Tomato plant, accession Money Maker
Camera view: tilt-top (135 deg); turntable rotation: 210 degrees
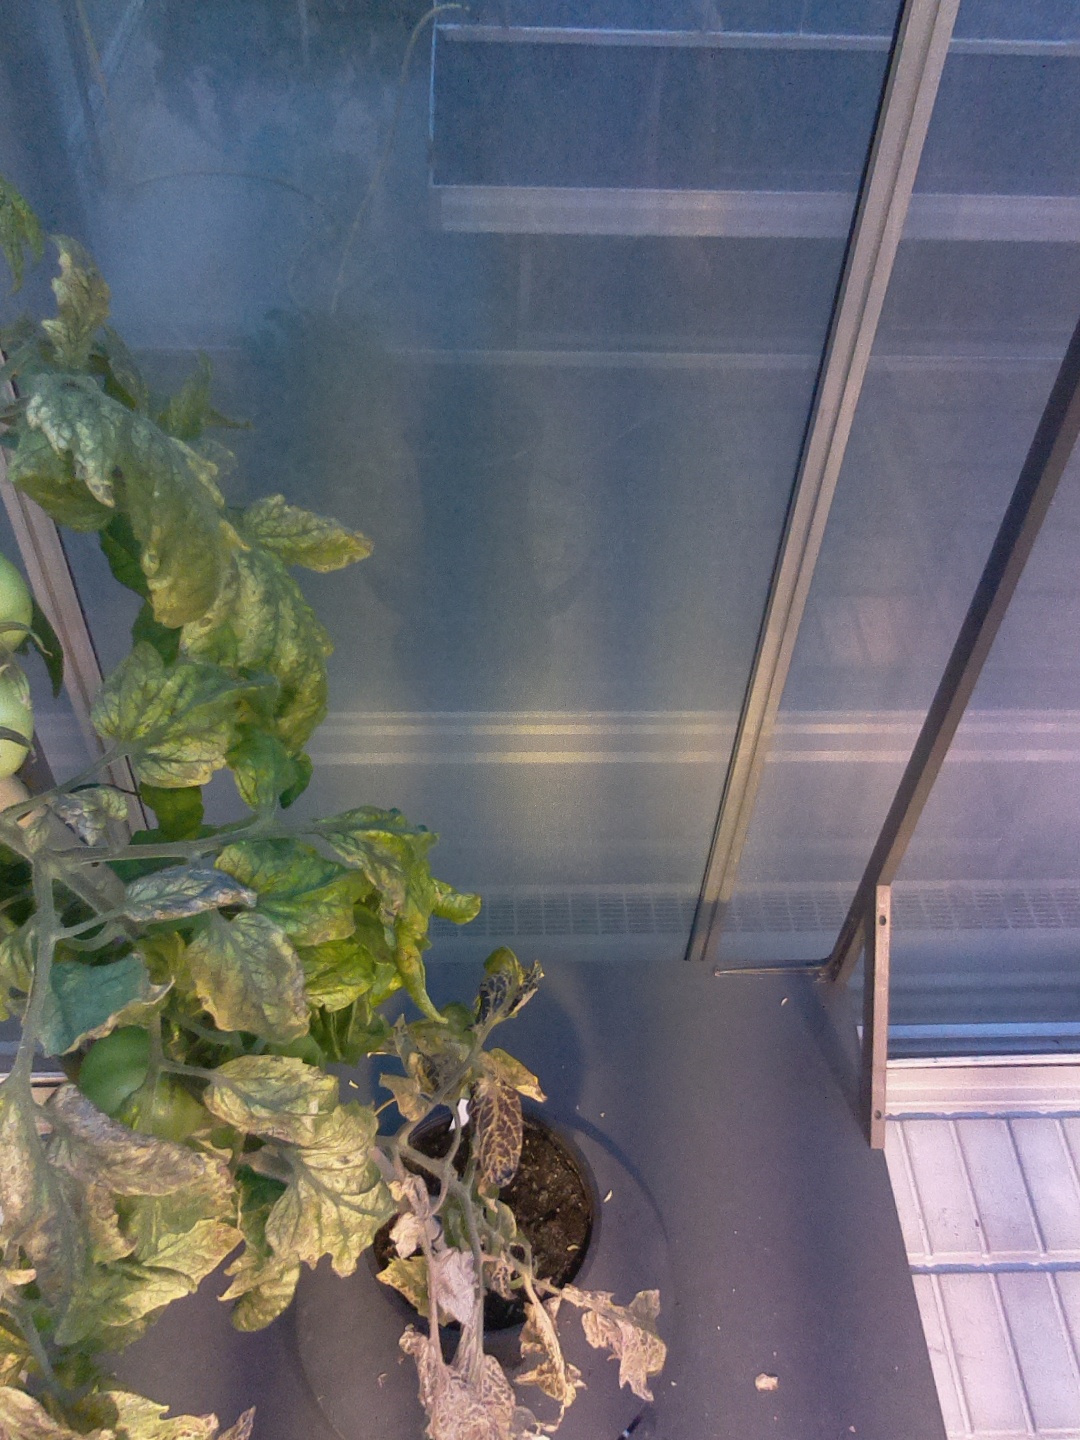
BBCH growth stage 79: 90% -100% of final fruit size